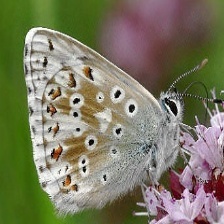
Species: CHALK HILL BLUE
Butterfly family (ImageNet category): lycaenid_butterfly